Whisper If I Forget

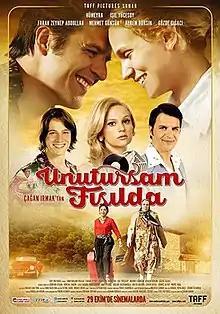
Film poster

Whisper If I Forget is a 2014 Turkish drama film directed by Çağan Irmak.